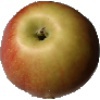
Label: Apple Red 2